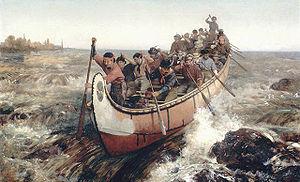
Le canoë, ou canoé, également appelé canot au Canada et canoë canadien en France, est un type de pirogue légère non pontée, mue à la pagaie simple, destiné à la navigation sur les rivières et les lacs. Il peut exceptionnellement être équipé de voile latine, lorsque le canoë est équipé de dérives latérales.